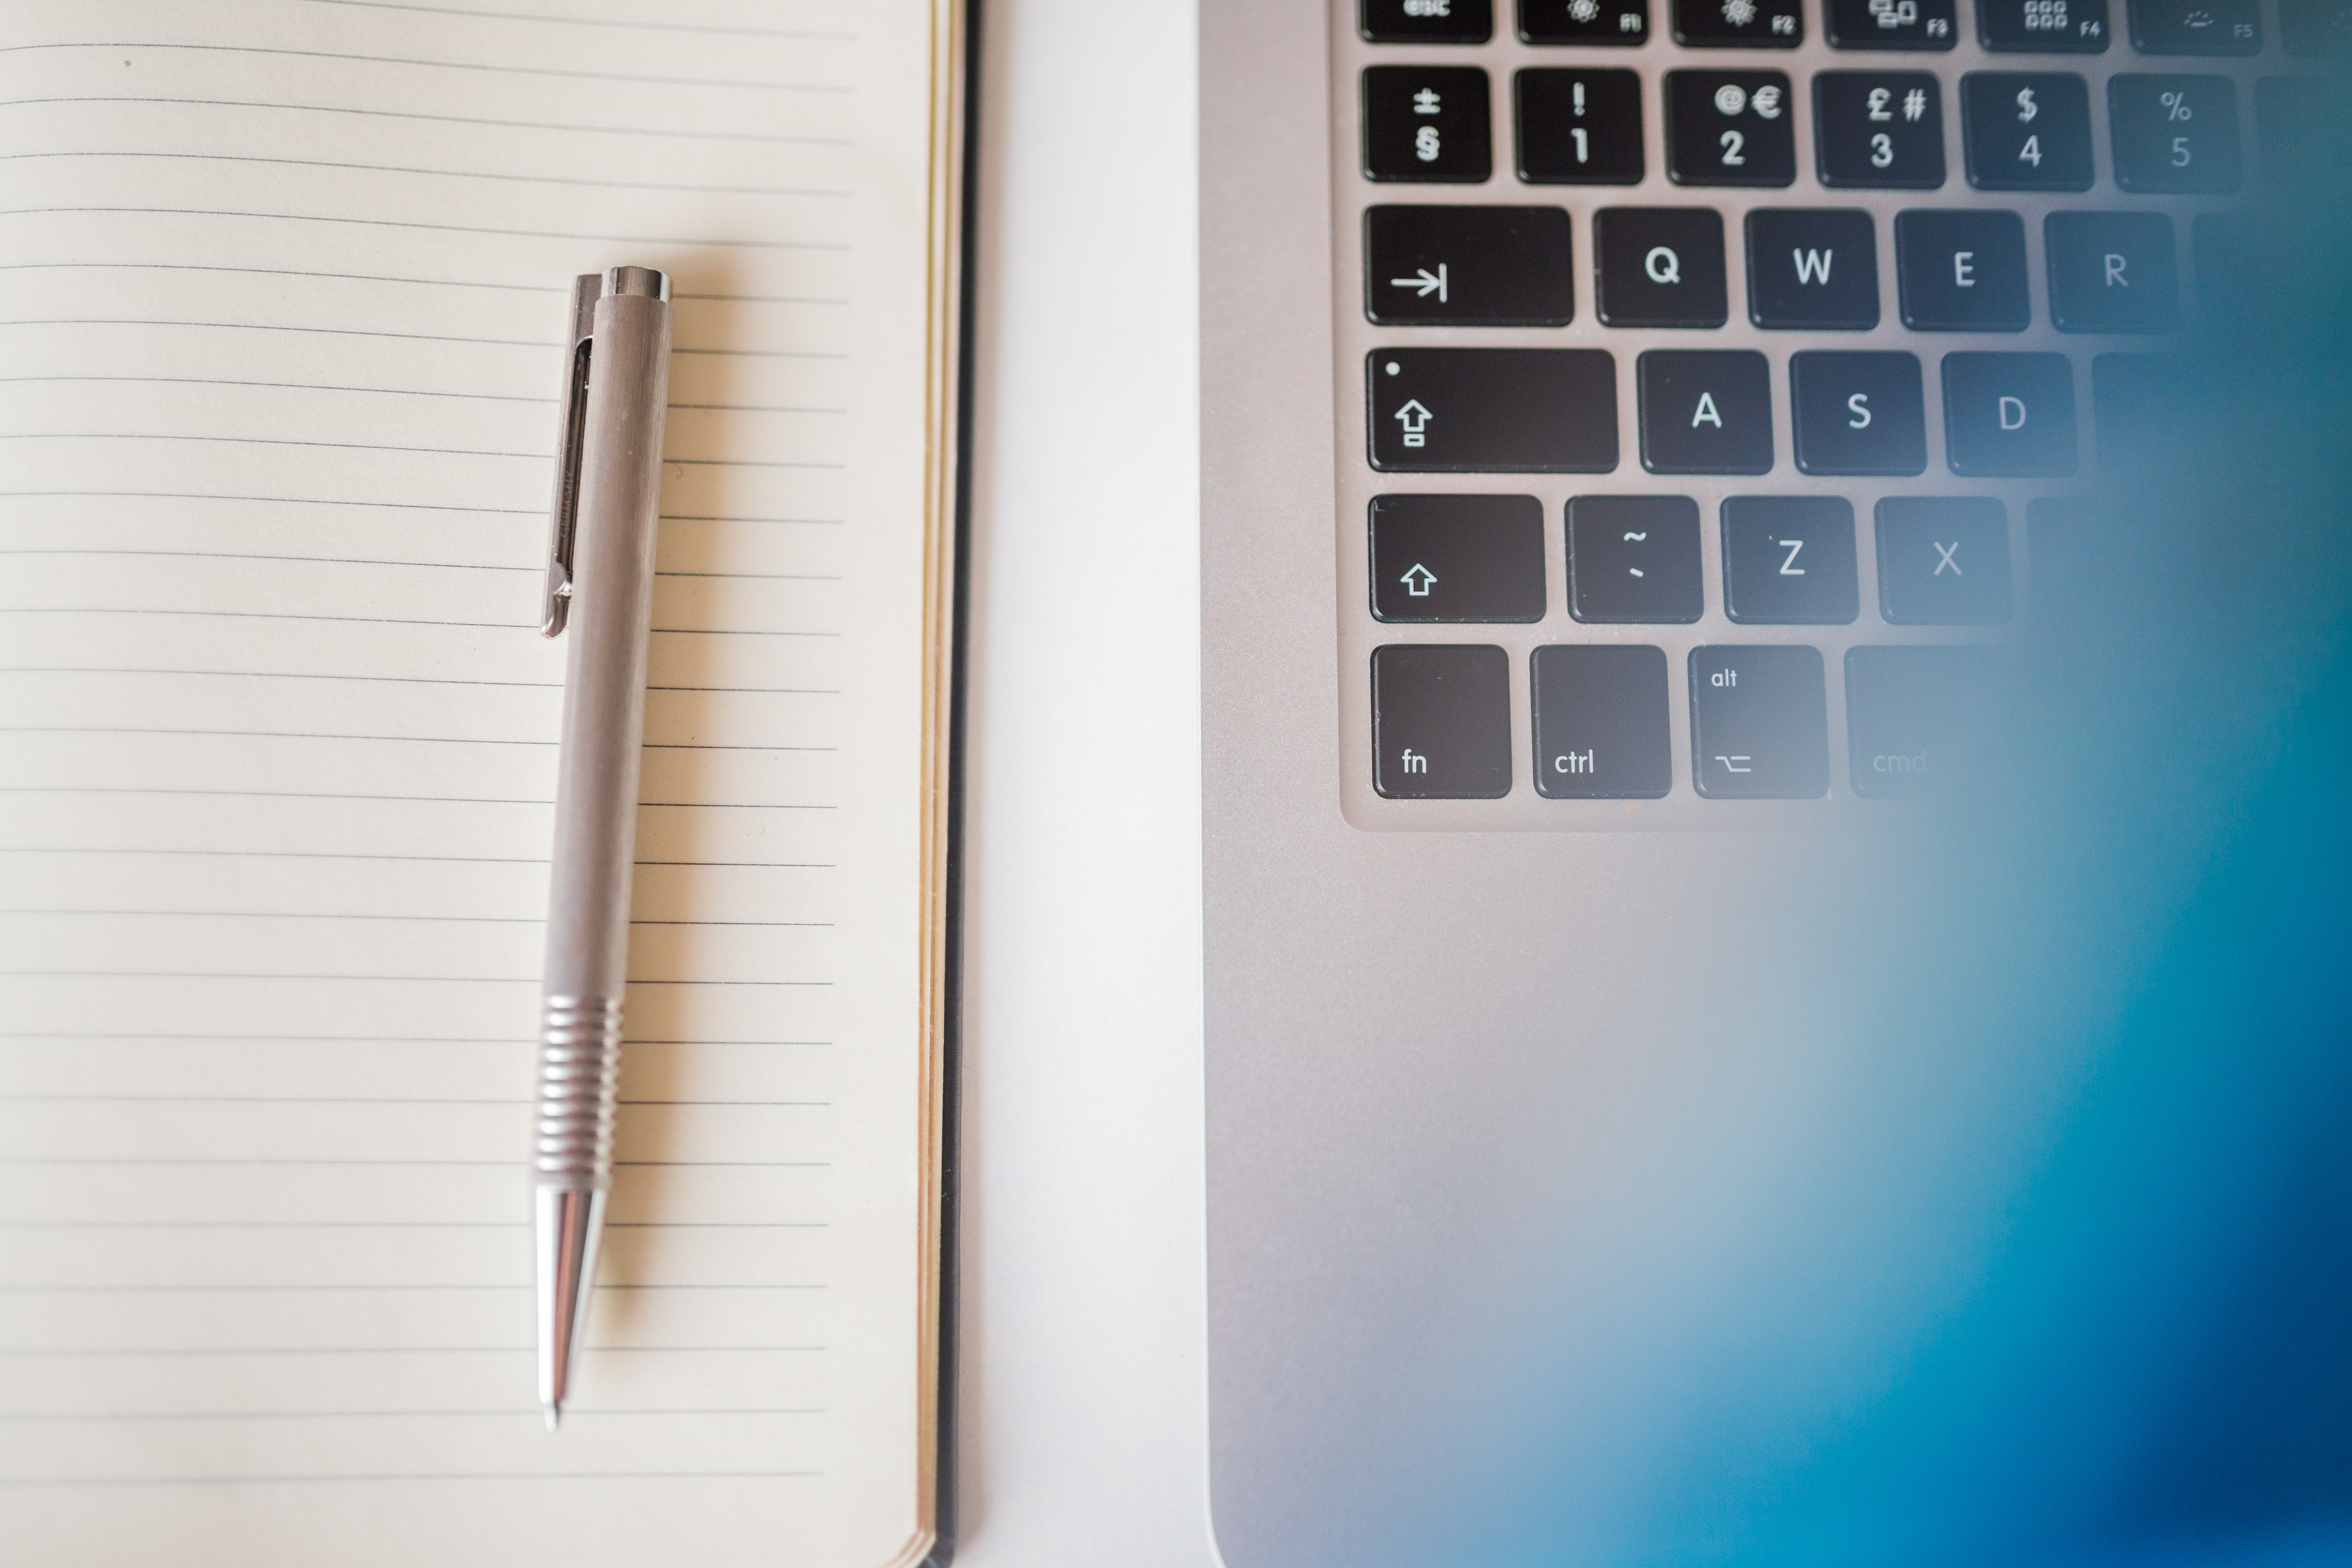
pen, product, font